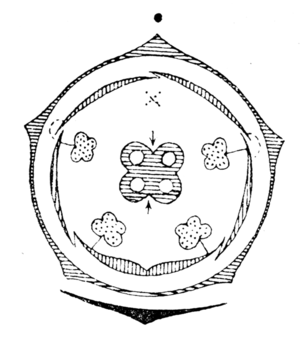
Les Lamiaceae ou Labiatae, communément appelées Lamiacées, Labiacées ou Labiées, sont une importante famille de plantes dicotylédones qui comprend environ 6 000 espèces et près de 210 genres.